Radio propaganda

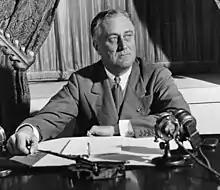
FDR "fireside" chats.

With this declaration of war, radio became part of the propaganda campaign. Throughout the war, the attack on Pearl Harbor was frequently used in American propaganda. Direct wartime programming began shortly after the United States entry into the war. The first live broadcast to Germany, called "Stimmen aus Amerika" ("Voices from America") took place on 1 February 1942. It was introduced by "The Battle Hymn of the Republic" and included the pledge: "Today, and every day from now on, we will be with you from America to talk about the war... The news may be good or bad for us – We will always tell you the truth."